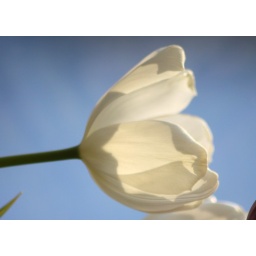
blue and white in the light